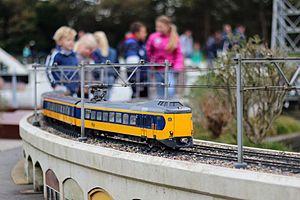
Madurodam est un parc de miniatures néerlandais, situé à La Haye et abritant de parfaites répliques à l'échelle 1:25 de célèbres monuments historiques et bâtiments publics, d'infrastructures, d'activités industrielles ainsi que de quartiers typiques que se trouvant à divers endroits dans le pays. Le domaine de Madurodam couvre une superficie totale de 62 630 m² dont 17 630 m² permettent l'exposition de maquettes. Le parc est visité par plus de 655 000 personnes annuellement.